Polar coordinate system

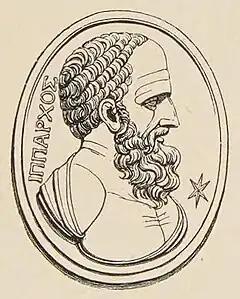
Hipparchus

The concepts of angle and radius were already used by ancient peoples of the first millennium BC. The Greek astronomer and astrologer Hipparchus (190–120 BC) created a table of chord functions giving the length of the chord for each angle, and there are references to his using polar coordinates in establishing stellar positions. In "On Spirals", Archimedes describes the Archimedean spiral, a function whose radius depends on the angle. The Greek work, however, did not extend to a full coordinate system.